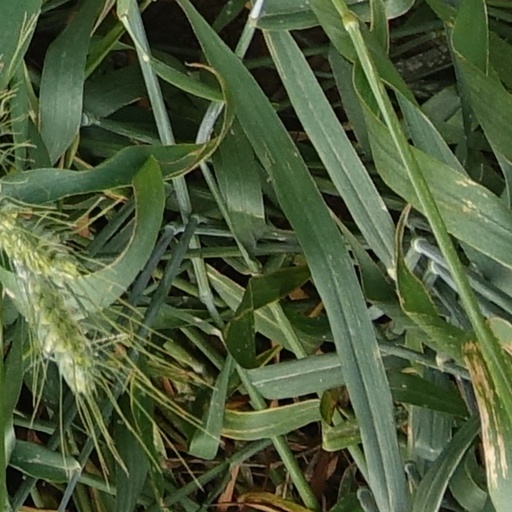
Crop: wheat